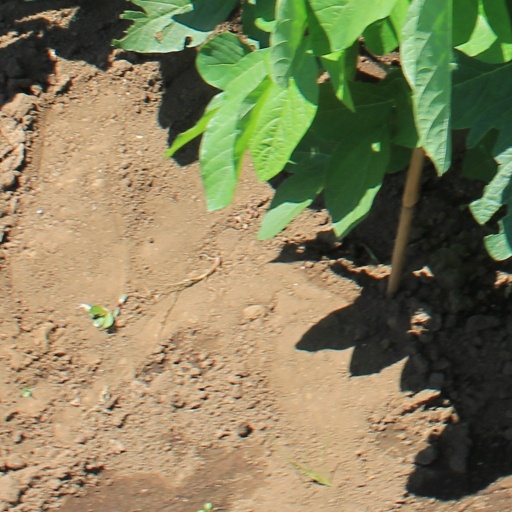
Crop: soybean